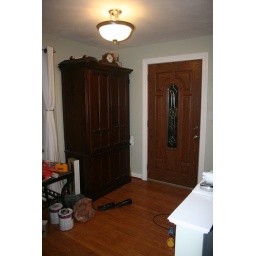
new entry door on front of house - new entry way wall in the lower right hand corner